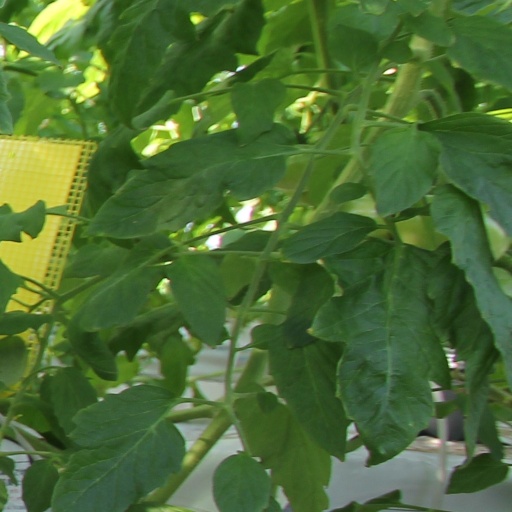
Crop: tomato